Roscoe Arbuckle

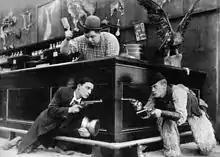
Arbuckle's nephew Al St. John ("right") with Buster Keaton and Arbuckle in "Out West" (1918)

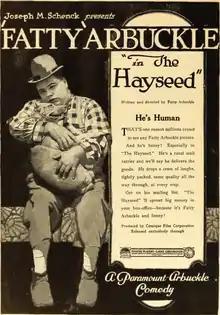
Ad for "The Hayseed" (1919) with Arbuckle holding his dog Luke

Roscoe Arbuckle was born on March 24, 1887, in Smith Center, Kansas, one of nine children of Mary E. Gordon and William Goodrich Arbuckle. He weighed in excess of at birth and his father believed that he was illegitimate, as both parents had slim builds. Consequently, he named him after Senator Roscoe Conkling of New York, a notorious philanderer whom he despised. The birth was traumatic for Mary and resulted in chronic health problems that contributed to her death eleven years later.